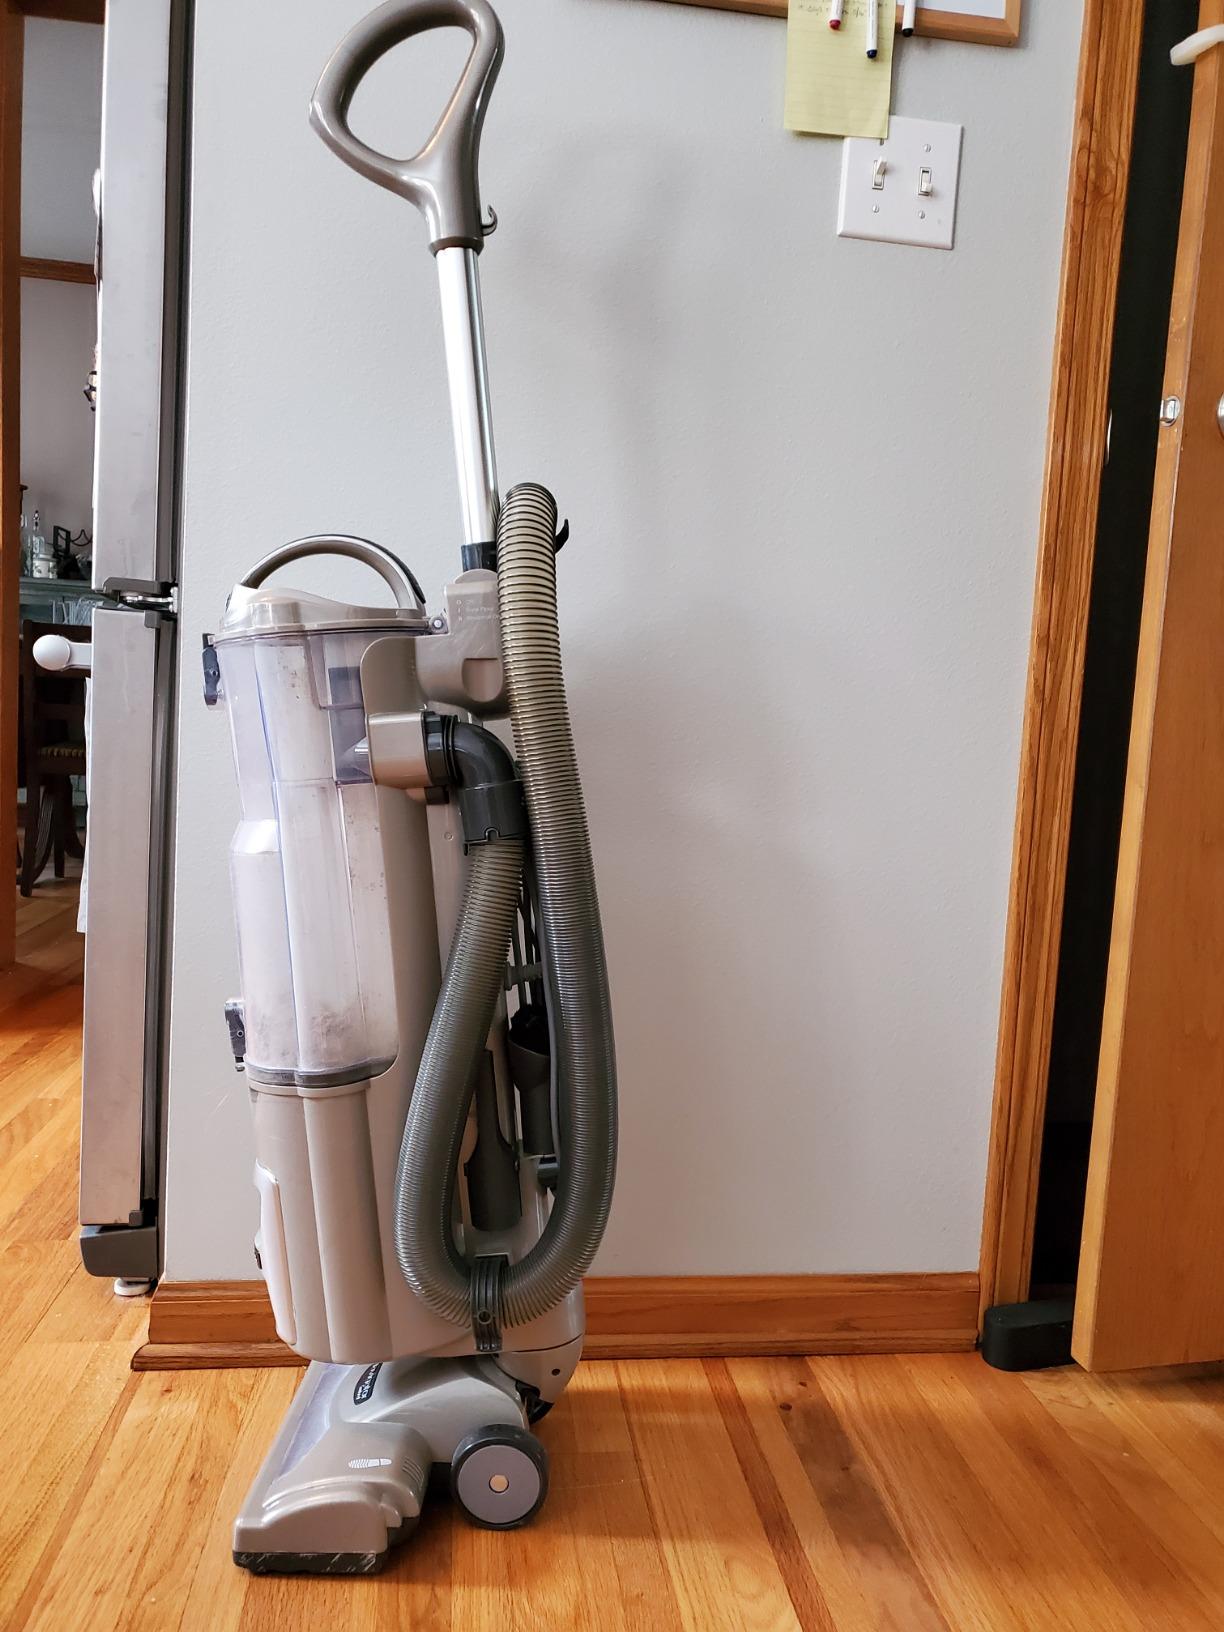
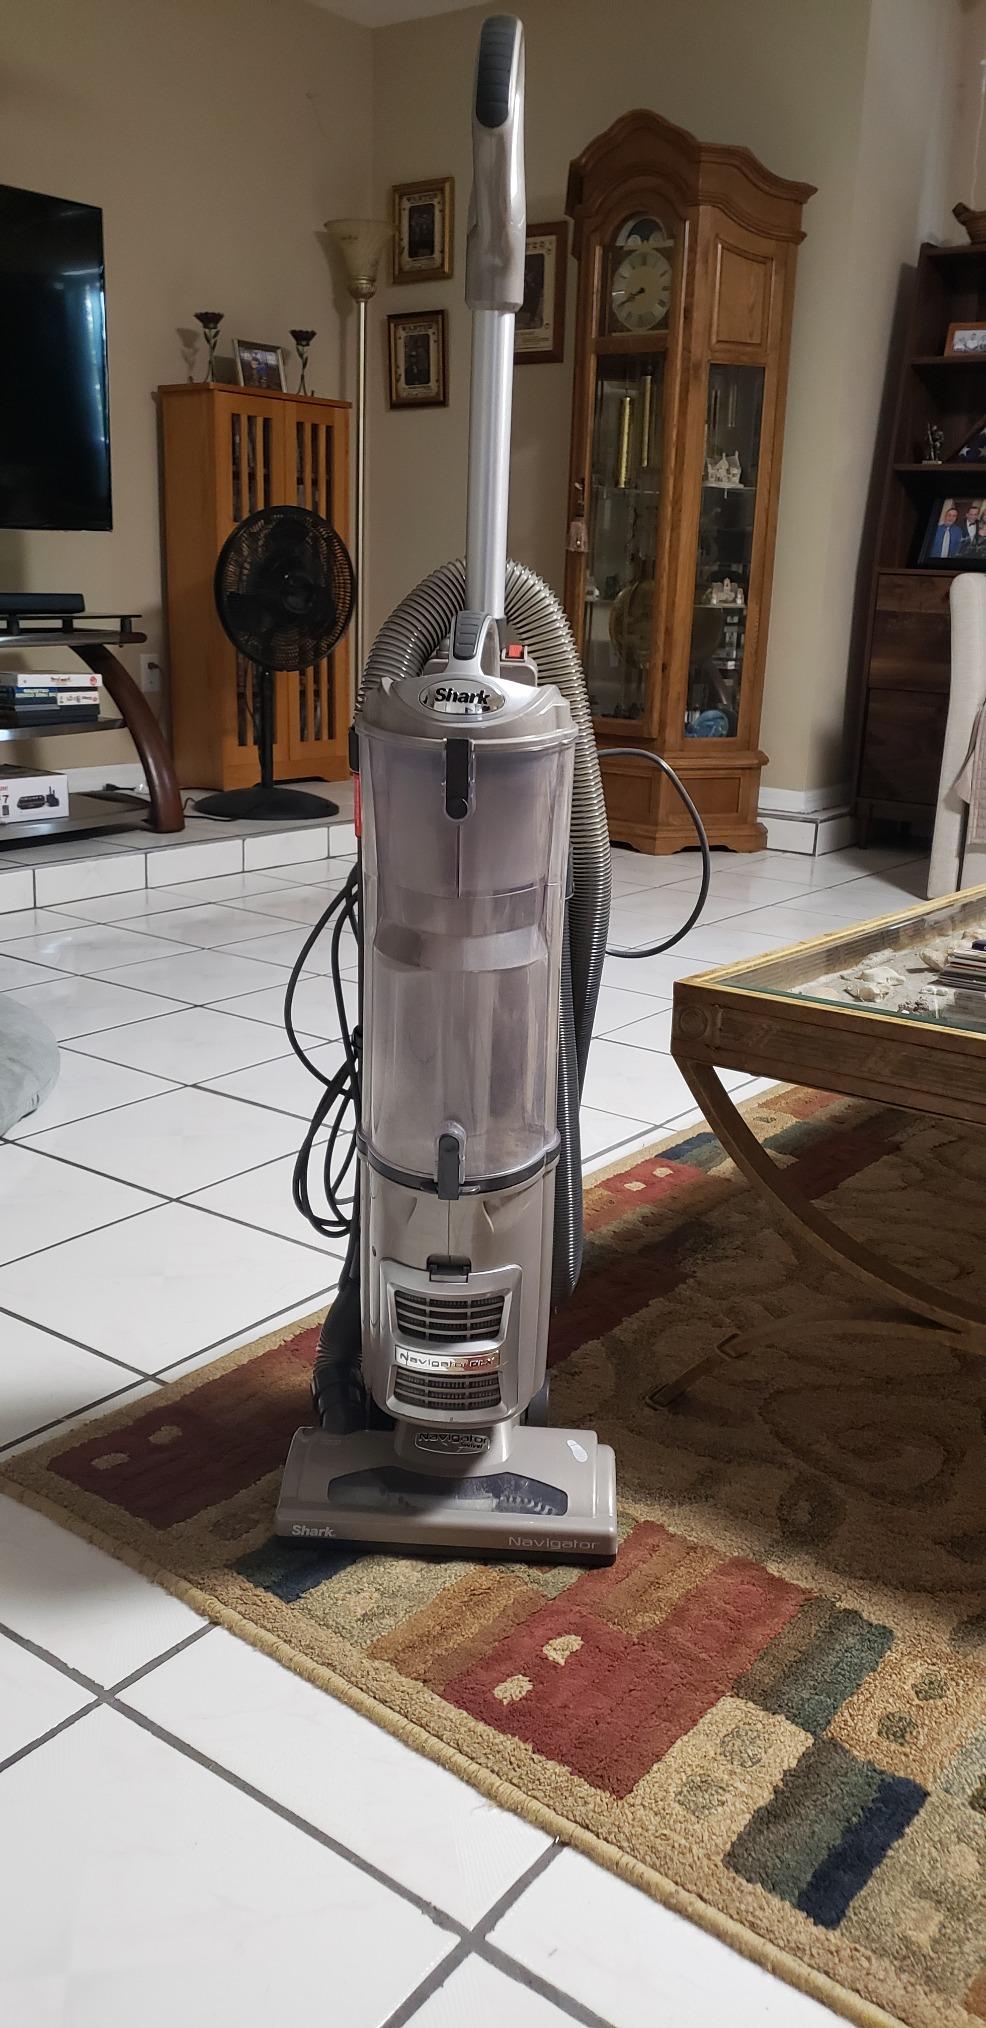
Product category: items_vacuum
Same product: yes